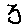
Label: 3